Nordic Semiconductor

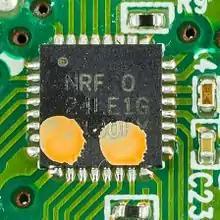
Nordic Semiconductor nRF24LE1 - Wireless System On-Chip Solution

Nordic Semiconductor was initially founded in 1983 as Nordic VLSI (NVLSI) in Trondheim, Norway by four post-graduates from the Norwegian University of Science and Technology. Initially, the company focused on the design of mixed-signal application-specific integrated circuits (ASICs) within the Nordic region. In 1996, the firm went public on the Norwegian stock exchange, where it still trades .